François Joseph Bosio

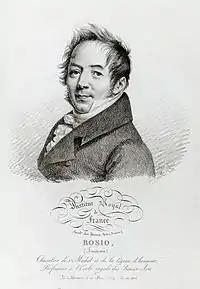
Portrait of Bosio byJulien-Léopold Boilly

Born in Monaco, Bosio was given a scholarship by prince Honoré I to study in Paris with the eminent sculptor Augustin Pajou. After brief service in the Revolutionary army he lived in Florence, Rome and Naples, providing sculpture for churches under the French hegemony in Italy in the 1790s. He was recruited by Dominique Vivant Denon in 1808 to make bas-reliefs for the monumental column in the Place Vendôme in Paris and also to serve as portrait sculptor to Emperor Napoleon I and his family. It was in this capacity that he produced some of his finest work, notably marble portrait busts of the Empress Josephine, which was also modelled in biscuit Sèvres porcelain, and of Queen Hortense (about 1810), which was also cast in bronze by Ravrio.